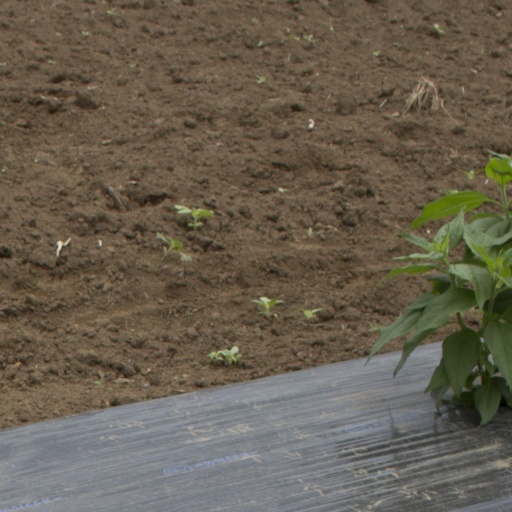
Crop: Jerusalem artichoke